Sydney Park (actress)

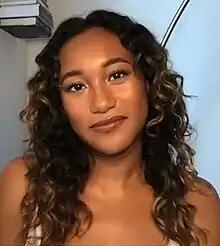
Park in an interview for AMFM Studios in 2021

Sydney Park (born October 31, 1997) is an American actress and comedian. She is best known for her roles as Cyndie in AMC's "The Walking Dead", Gabby Phillips in "Instant Mom", Caitlin Park-Lewis in "" and Makani Young in the Netflix film "There's Someone Inside Your House".